Boeing B-47 Stratojet

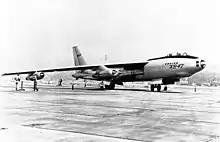
The first Boeing XB-47 built ("46-0065") on 1 December 1947

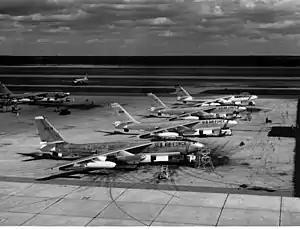
B-47Es on a SAC base flight line

The XB-47, which looked nothing like contemporary bombers, was described by Boyne as a "sleek, beautiful outcome that was highly advanced". The 35-degree swept wings were shoulder-mounted, the inboard turbojet engines mounted in twin pods, at about a third of the span, and the outboard engines singly near the wing tip. This arrangement reduced the bending moment at the wing roots, saving structural weight. The engines' mass acted as counter-flutter weights.